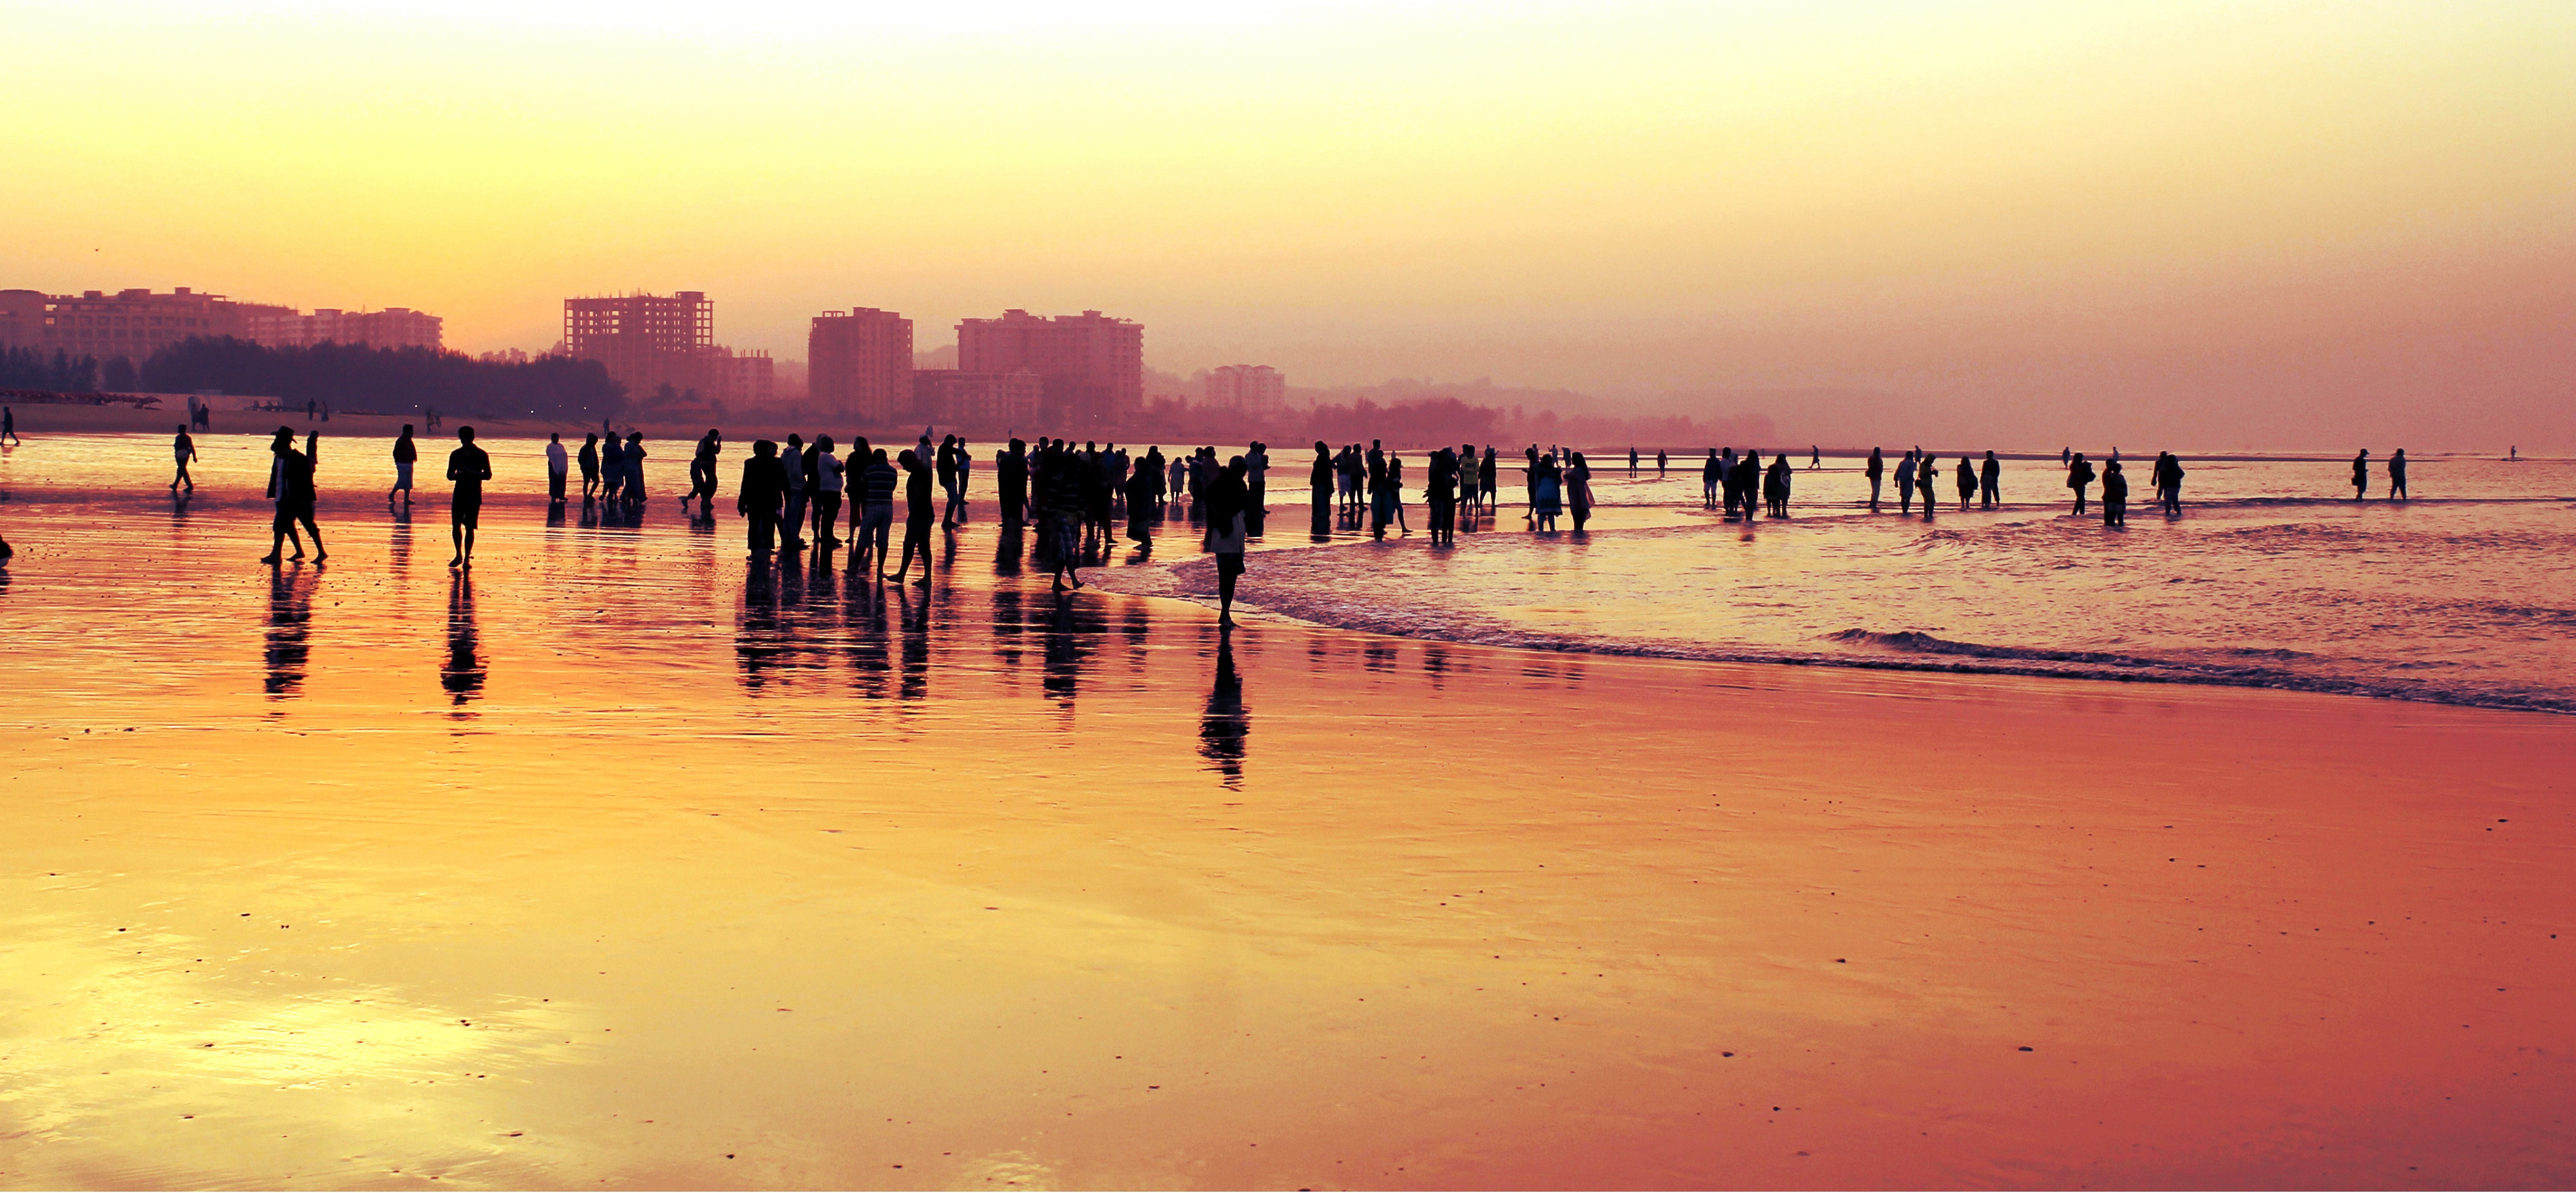
man, beach, sea, coast, water, sand, ocean, horizon, silhouette, person, cloud, group, people, sun, sunrise, sunset, white, sunlight, morning, shore, wave, balloon, dawn, pier, crowd, summer, vacation, dusk, sunbathing, evening, tablet, reflection, relax, symbol, phone, umbrella, color, holiday, friendship, leisure, body of water, sunny, children, happy, resort, hot, communications, 3d, day, shape, recycle, many, many people, crowd in beach